Iosif Vulcan

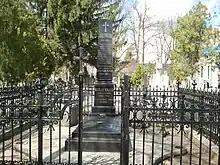
Vulcan's grave

Vulcan was born in Pusztahollód, Bihar County, in the Kingdom of Hungary, now Holod, Bihor County, Romania. His father Nicolae was the local Greek-Catholic parish priest from 1831 to 1844. Nicolae was a nephew of Bishop Samuil Vulcan and was born in Șinca Veche to a family originating in Wallachia. His mother Victoria ("Viktória") Irinyi came from an old family of Romanian origins called "Irimie" before its name was Magyarized. The daughter of a schoolmaster from Létavértes ("Leta Mare"), her brother was János Irinyi. Vulcan's parents had six children, five of whom died early. His father was transferred to the Létavértes parish in 1844 before being named canon in Oradea ("Nagyvárad") in 1879. Vulcan was attached to his parents as well as to Létavértes, where his mother is buried. He attended primary school there from 1847 to 1851, returning for his high school and university vacations. In later years, he came back for leisure as his busy schedule permitted.